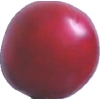
Label: cherry_wax_red